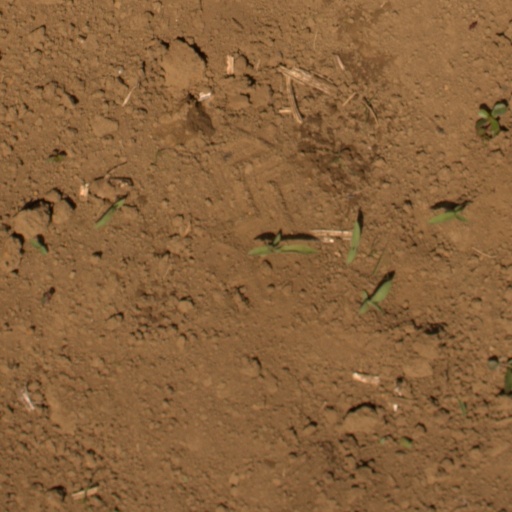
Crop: Jerusalem artichoke